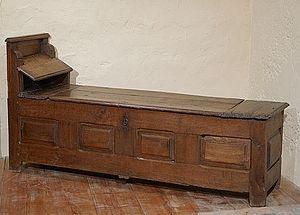
Un banc est une pièce de mobilier, un siège allongé permettant à plusieurs personnes de s'assoir côte à côte. Il peut être avec ou sans dossier. On le trouvait dans l'habitat individuel, l'église, l'école, lieux où il a souvent fait place aux sièges individuels.